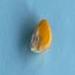
Maize quality: Good